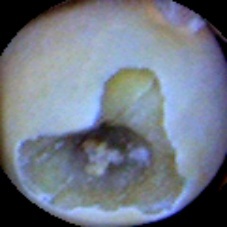
Label: Broken